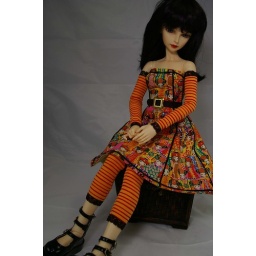
Princess cut dress in little girl print w/leggins&amp;amp;arm warmers